University of Trieste

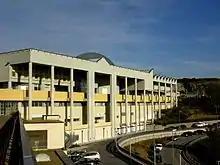
Faculty of Medicine and Surgery

Other departments are located in different parts of the town. The Department of Geological Sciences and the Department of Earth Sciences are accommodated in the buildings of the former psychiatric hospital, not far away from the main campus, inside San Giovanni Park.